The Queensway–Humber Bay

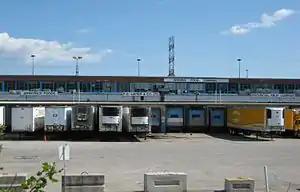
The Ontario Food Terminal was opened in 1954 and serves as the main produce distribution centre for Toronto.

In 1952, Etobicoke left York County with the other municipalities south of Steeles Ave to join the new Metropolitan Toronto which began to urbanise the townships around Toronto like Etobicoke. In 1946, the 'Queensway' post office opened and at the Queensway and Royal York a development of 'veterans houses' was built for returning servicemen. In the 1950s, Toronto was expanding and Queen Street West was extended from the foot of Roncesvalles Avenue around the top of Humber Bay north of the Railway tracks complementing the Lake Shore to the south and linking with the former Stock's Side Road. With the accession of Queen Elizabeth in 1952, this street was named the Queensway also to be consistent with Queen Street to the west and the Kingsway to the north. Many immigrants arrived in the post-war years and the large northern parts of this neighbourhood were largely developed between Islington and the Mimico Creek where many new streets were laid out. North of the Queensway many apartments were built east of Stephen Drive. With the development of residential to the north, the old heart of the community south of the Queensway between the Humber River and the Mimico Creek became industrial with the arrival of the Ontario Food Terminal north of the QEW and Christie's Factory to the south. North of the Queensway the Golf Course became a sewage treatment plant. The Palace Pier was lost to a fire set by arsonists. In 1954, Hurricane Hazel devastated the Humber Valley and Humber Bay was one of the worst-hit areas, however because of the loss of so much of the residential area around the old Lake Shore/Queensway intersection, the damage was largely to city infrastructure notably destroying the Lake Shore and Royal York bridges over the Mimico Creek and damaging the Lake Shore Bridge over the Humber.